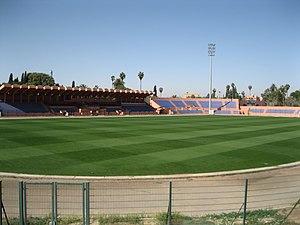
Le stade El Harti est le stade historique de la ville de Marrakech au Maroc. Il est situé dans le secteur du Harti, à la limite des quartiers de Guéliz et de L'Hivernage. Il accueille principalement des matchs de football.